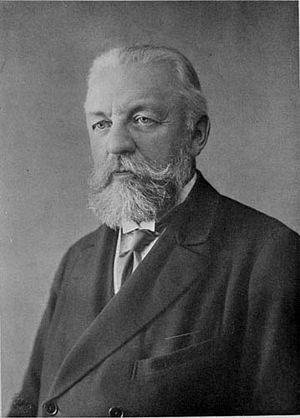
Liste chronologique des membres du Conseil d'État de l'Empire russe du 3 mars 1801 au 17 avril 1906.
Le prince Alexandre Dmitrievitch Obolenski, né à Saint-Pétersbourg le 24 aout 1847 et mort à Essentouki le 26 novembre 1917, fut conseiller d’État, Grand-maréchal de la noblesse du gouvernement de Penza, chambellan, sénateur et membre du conseil de l'empire russe.